Rhyd y Foel

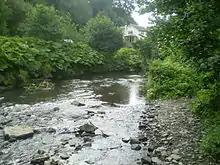
River Dulas at Rhyd y Foel

Rhyd-y-foel is a small village near the coast of north Wales in the area of Rhos in the County Borough of Conwy, Wales.